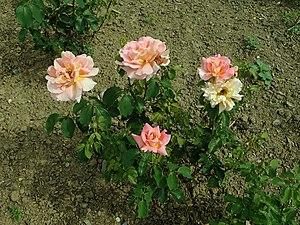
'Madame Jean Noël' est un cultivar de rosier obtenu en 1939 par le rosiériste lyonnais César Chambard.